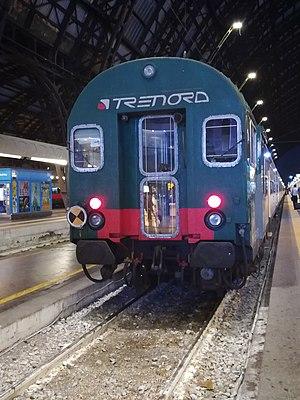
Les voitures de type MDVC de l'opérateur ferroviaire italien Ferrovie dello Stato Italiane font partie d'une série de voitures construites dans les années 1980 pour des services ferroviaires de type régional.